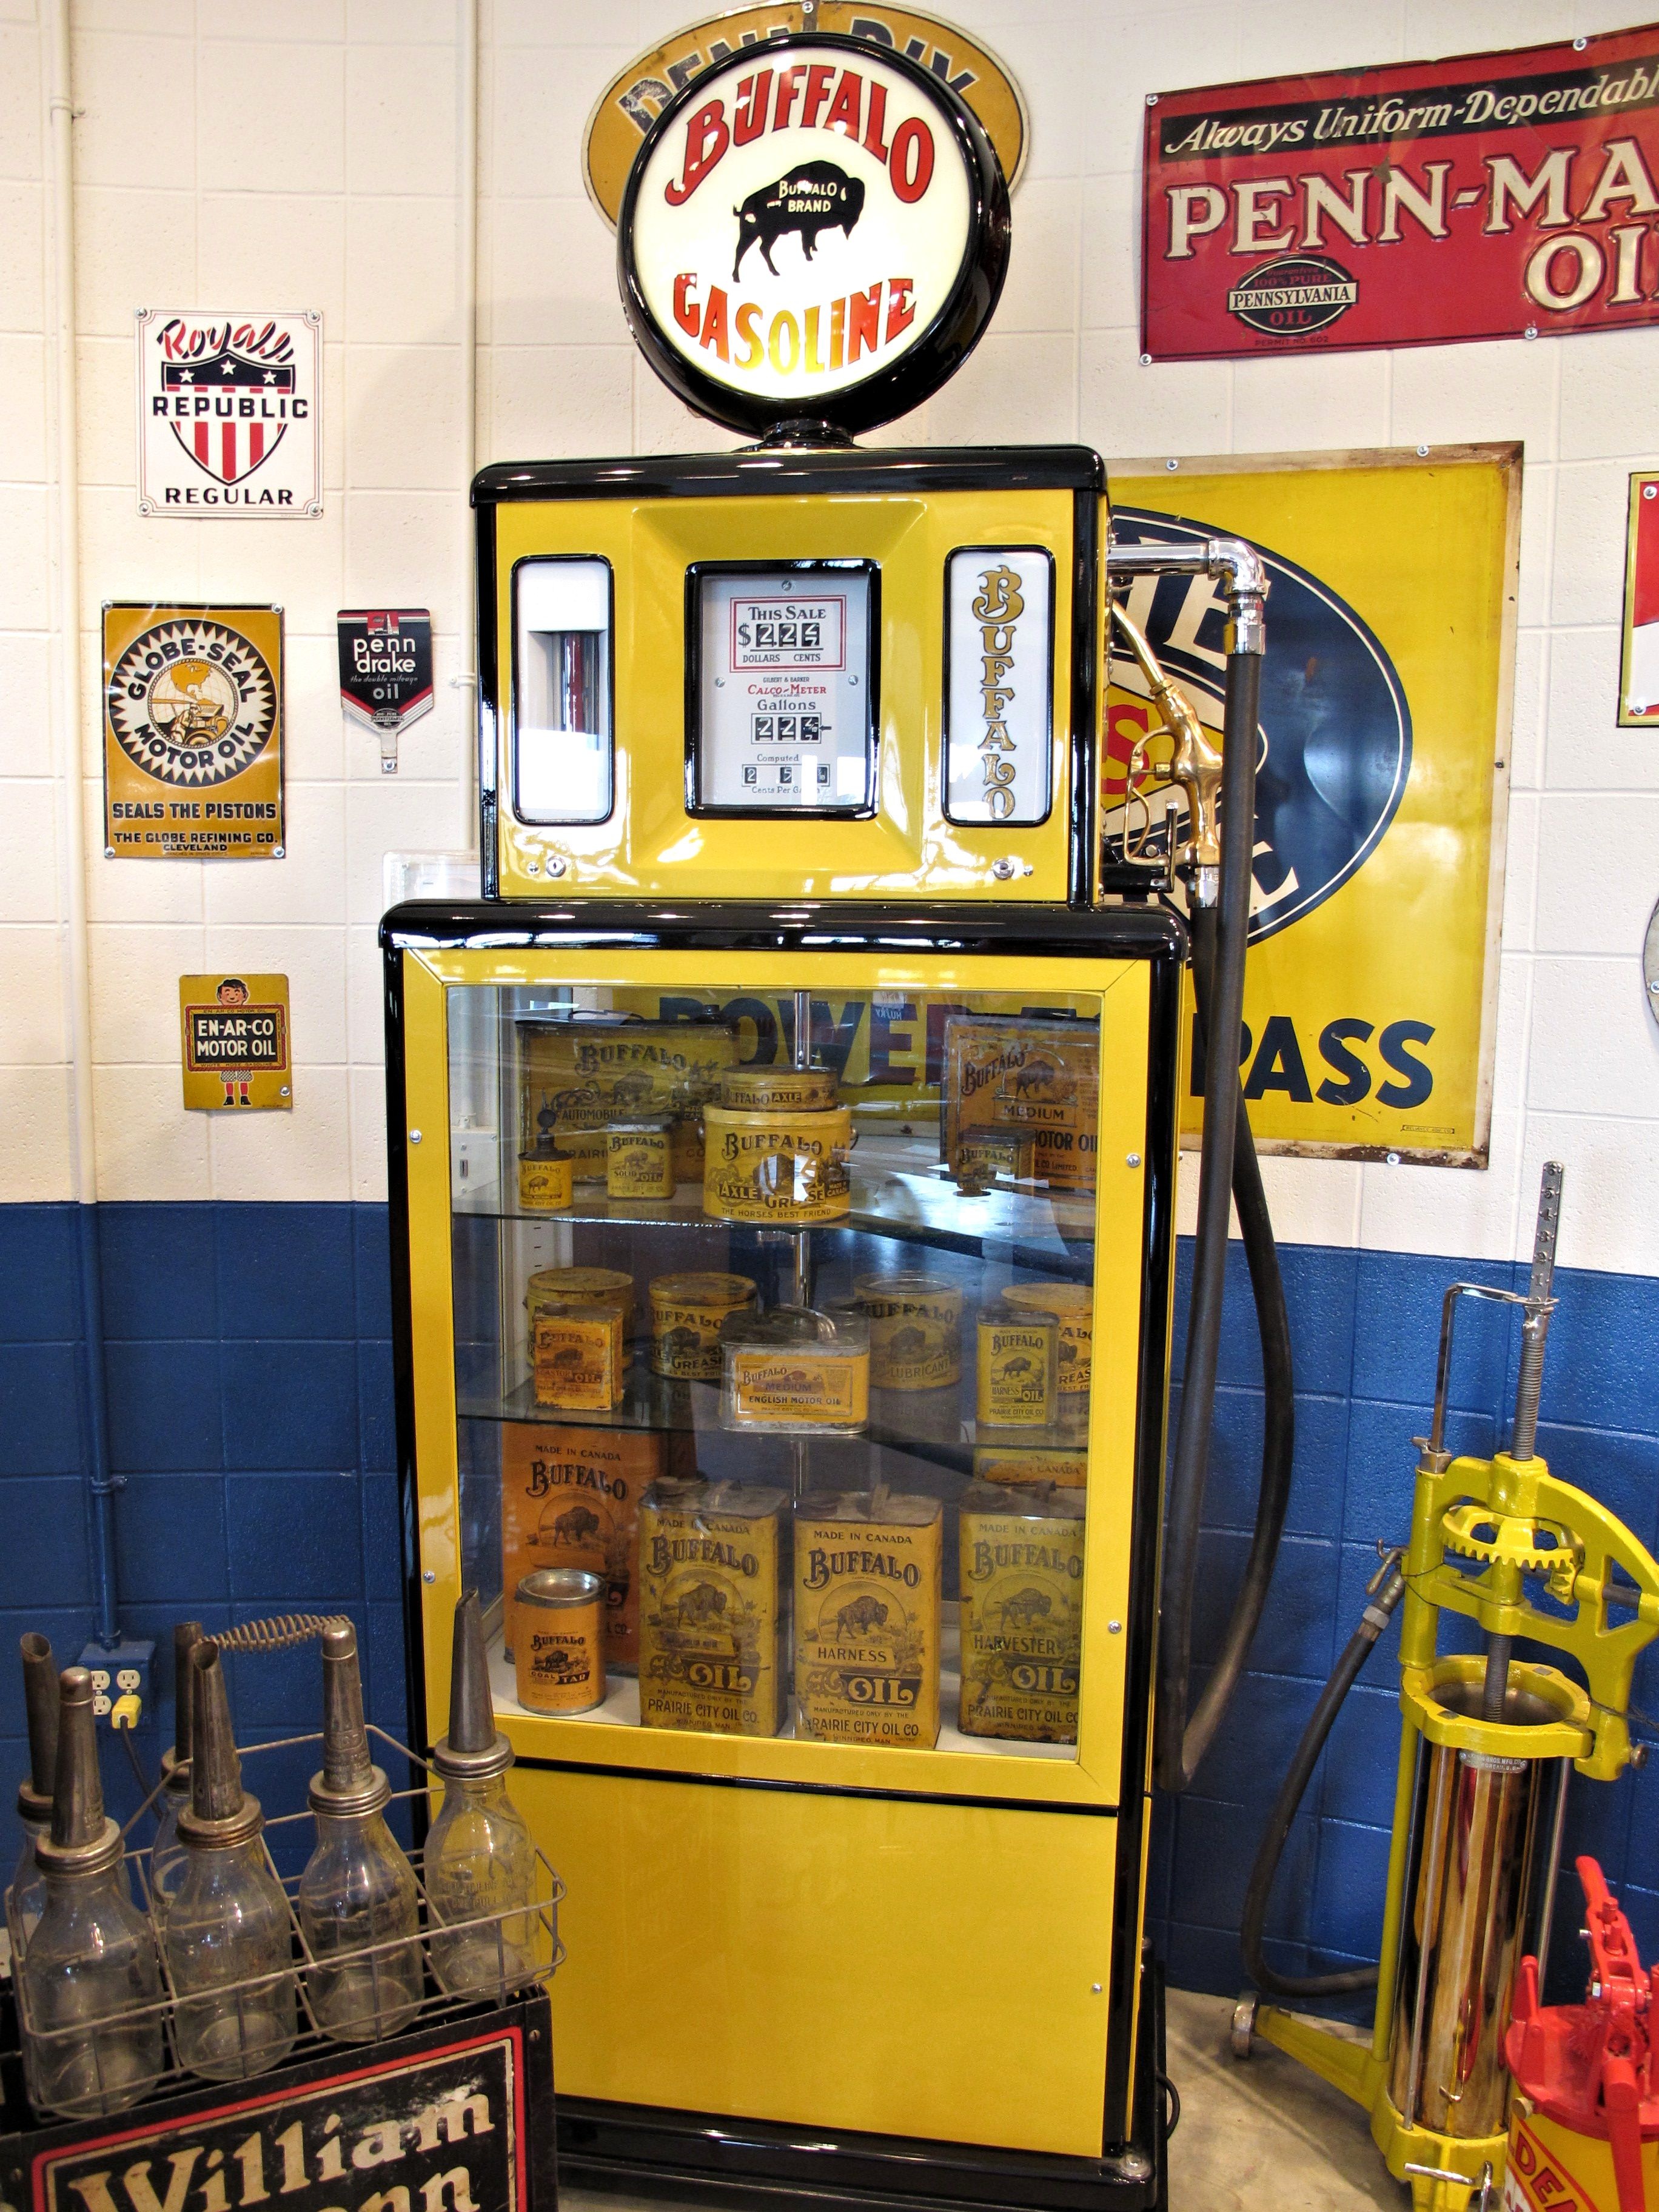
antique, restaurant, museum, machine, fast food, canada, automobile oil storage